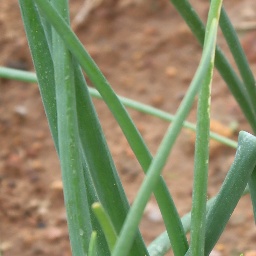
Label: Iris yellow virus